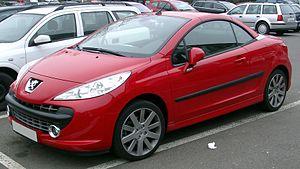
Le marché automobile français a progressé de 3,2 % en 2007 avec 2 064 543 véhicules vendus.